Tina Bell-Kake

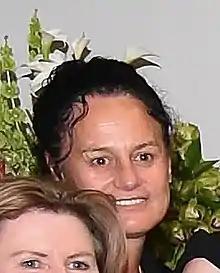
Bell-Kake in 2018

Tina Moewai Bell-Kake (born 30 June 1967 in Taumarunui) is a former field hockey midfielder from New Zealand, who finished sixth with her national team at the 2000 Summer Olympics in Sydney. Bell-Kake also competed with "The Black Sticks" at the 1992 Summer Olympics in Barcelona, and won a bronze medal at the 1998 Commonwealth Games in Kuala Lumpur.